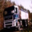
Label: truck